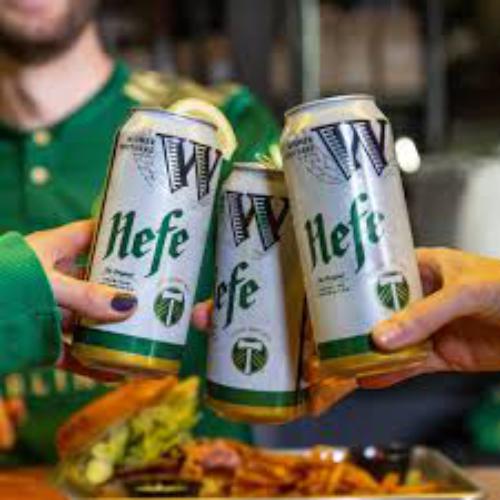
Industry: Food